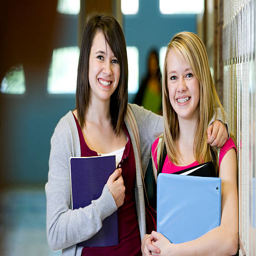
happy teenage students in a hallway